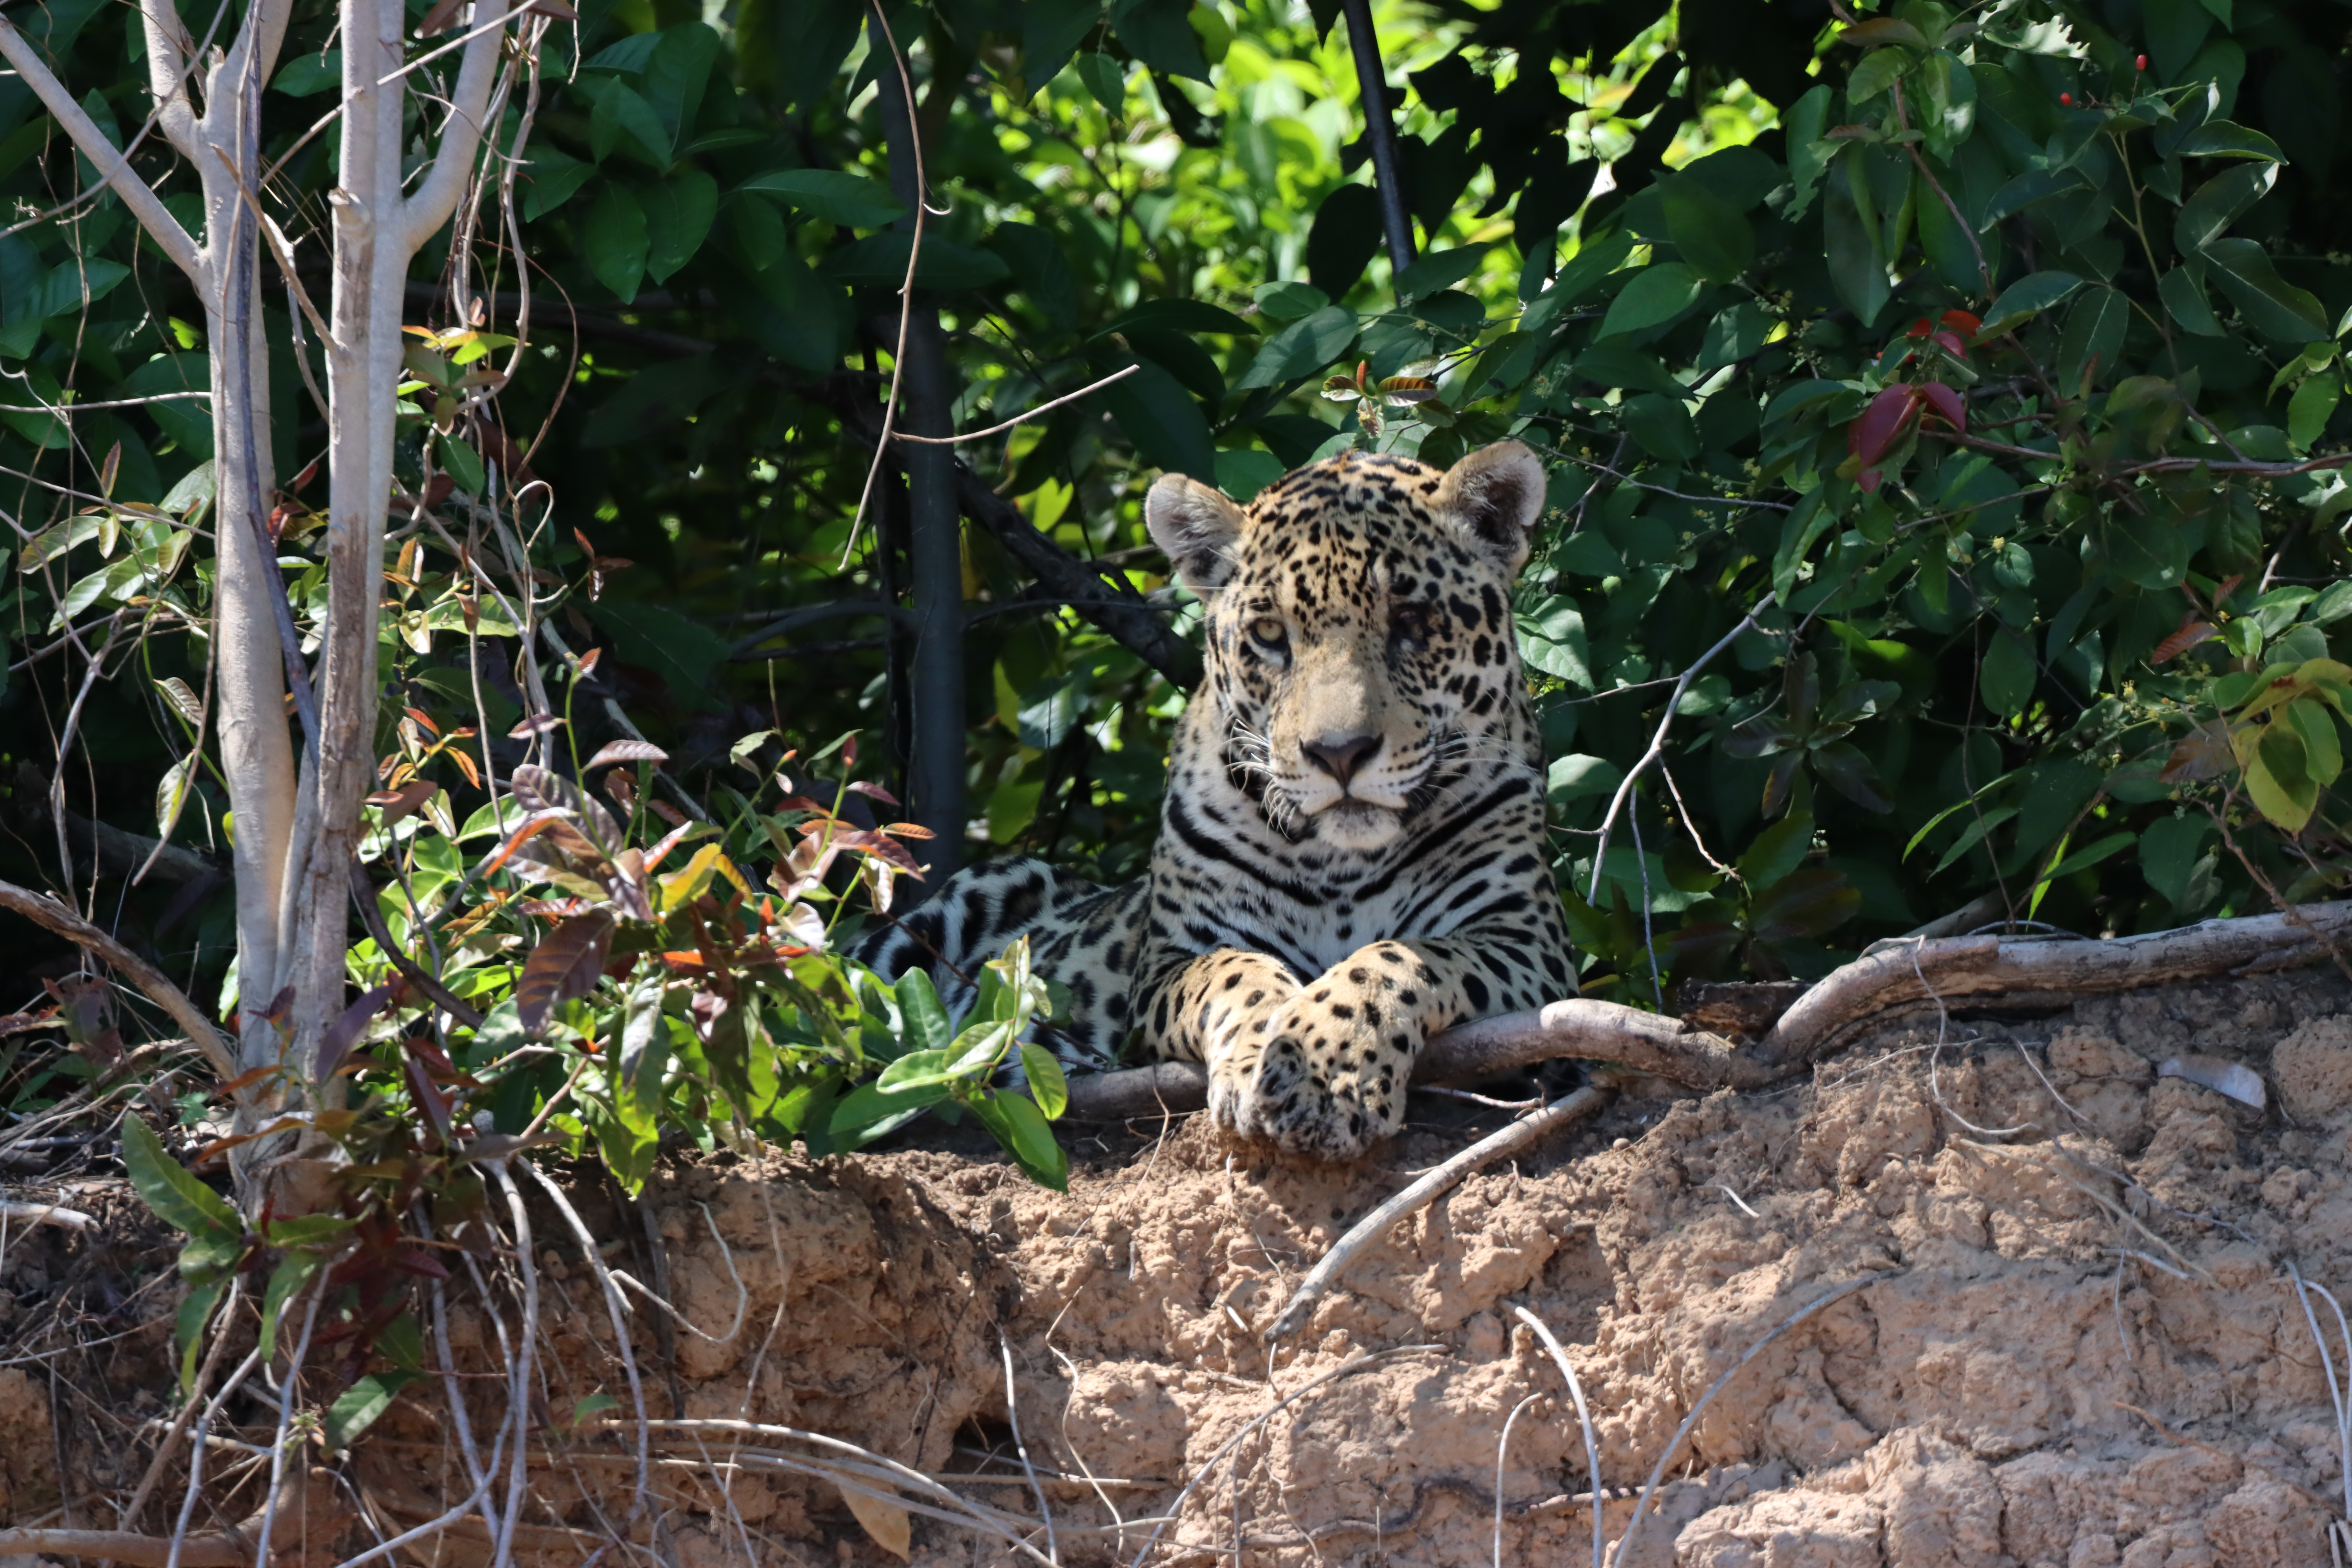
Jaguar: Lua